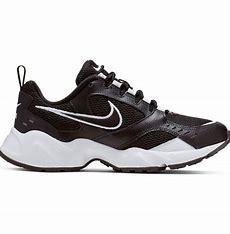
Brand: Nike
Model: Air Heights